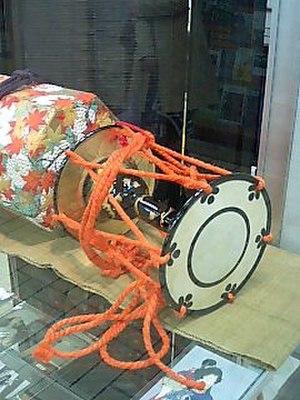
Le tsuzumi est un tambour japonais d'origine sino-indienne, également utilisé dans la musique coréenne sous le nom de janggu. Il est constitué d'un corps en bois en forme de sablier à deux têtes avec des cordes qui peuvent être pressées ou libérées pour augmenter ou diminuer la tension de chacune des têtes. Ce mécanisme permet au joueur d'augmenter ou de diminuer la hauteur du tambour tout en jouant, un peu comme le tama africain.